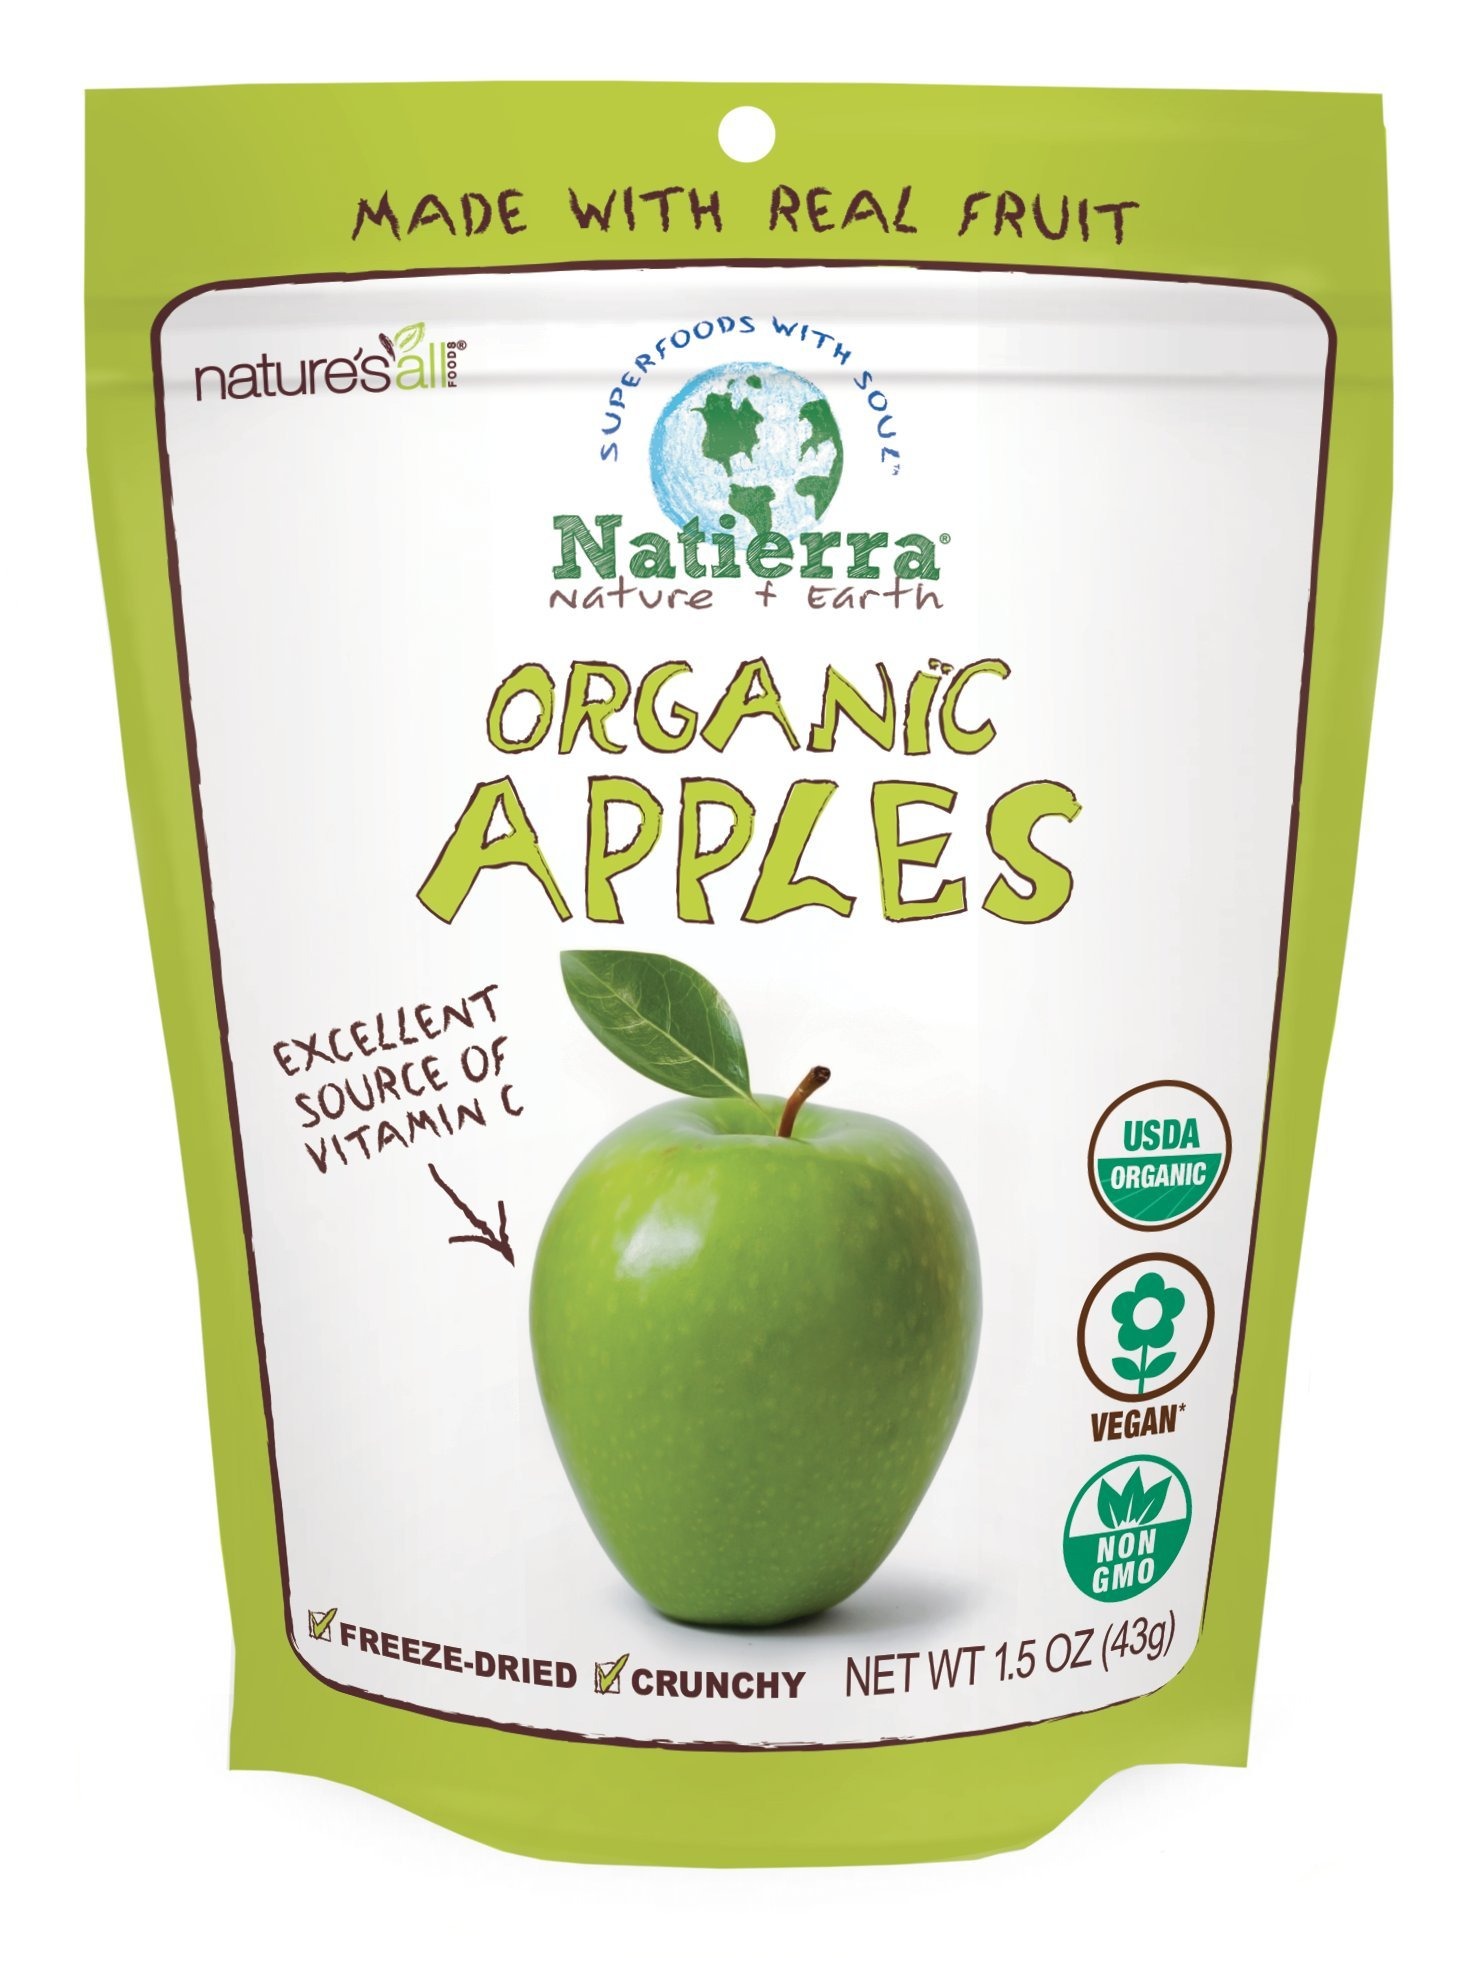
Item Name: Natierra Nature's All Foods Organic Freeze-Dried, Apples 1.5 Oz
Bullet Point 1: We’re taking apple on a freeze-drying adventure, to deliver the crunchiest and oh so sweet apple that have kept all their essential nutrients. We’ve selected the ripest and tastiest apple to bring you this delicious snack
Bullet Point 2: No Sugar Added – Why add sugar when the real thing already tastes great? Here at Natierra, we believe in giving you the product that nature intended which is why we never add any unnecessary sugar to the already-tasty treats
Bullet Point 3: Great Snack – In today’s busy world, it’s important to have a go-to healthy snack and Natierra should be your first option. Perfect for the desk drawer or inside your kid’s lunch box, a healthy snack is just a crunch away!
Bullet Point 4: Freeze-Drying Process – Freeze-drying is a process that removes 99% of the water within a fruit or vegetable while retaining most of the color, flavor, and nutrients you’d expect out of fruit.
Bullet Point 5: Kosher, Vegan, gluten free, GMO free and fat free with no preservatives or added sugar
Value: 1.5
Unit: ounce

Price: 7.525